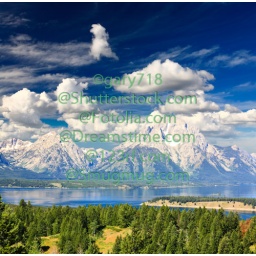
White clouds over blue sky